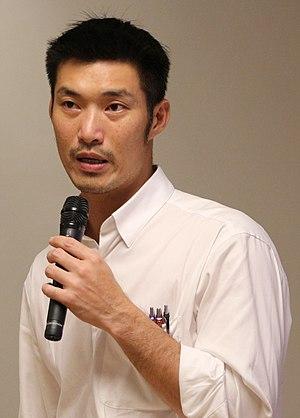
Les élections législatives thaïlandaises de 2019 ont lieu le 24 mars 2019 afin d'élire les 500 députés de la chambre des représentants de la Thaïlande.
Thanathorn Juangroongruangkit est un homme d'affaires et homme politique thaïlandais, leader du Parti du nouvel avenir.